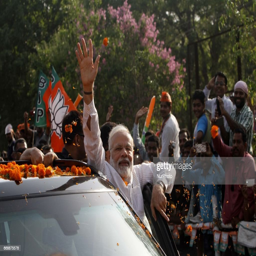
politician waves to crowd after arrives in capital city for their political parties national executive meeting .